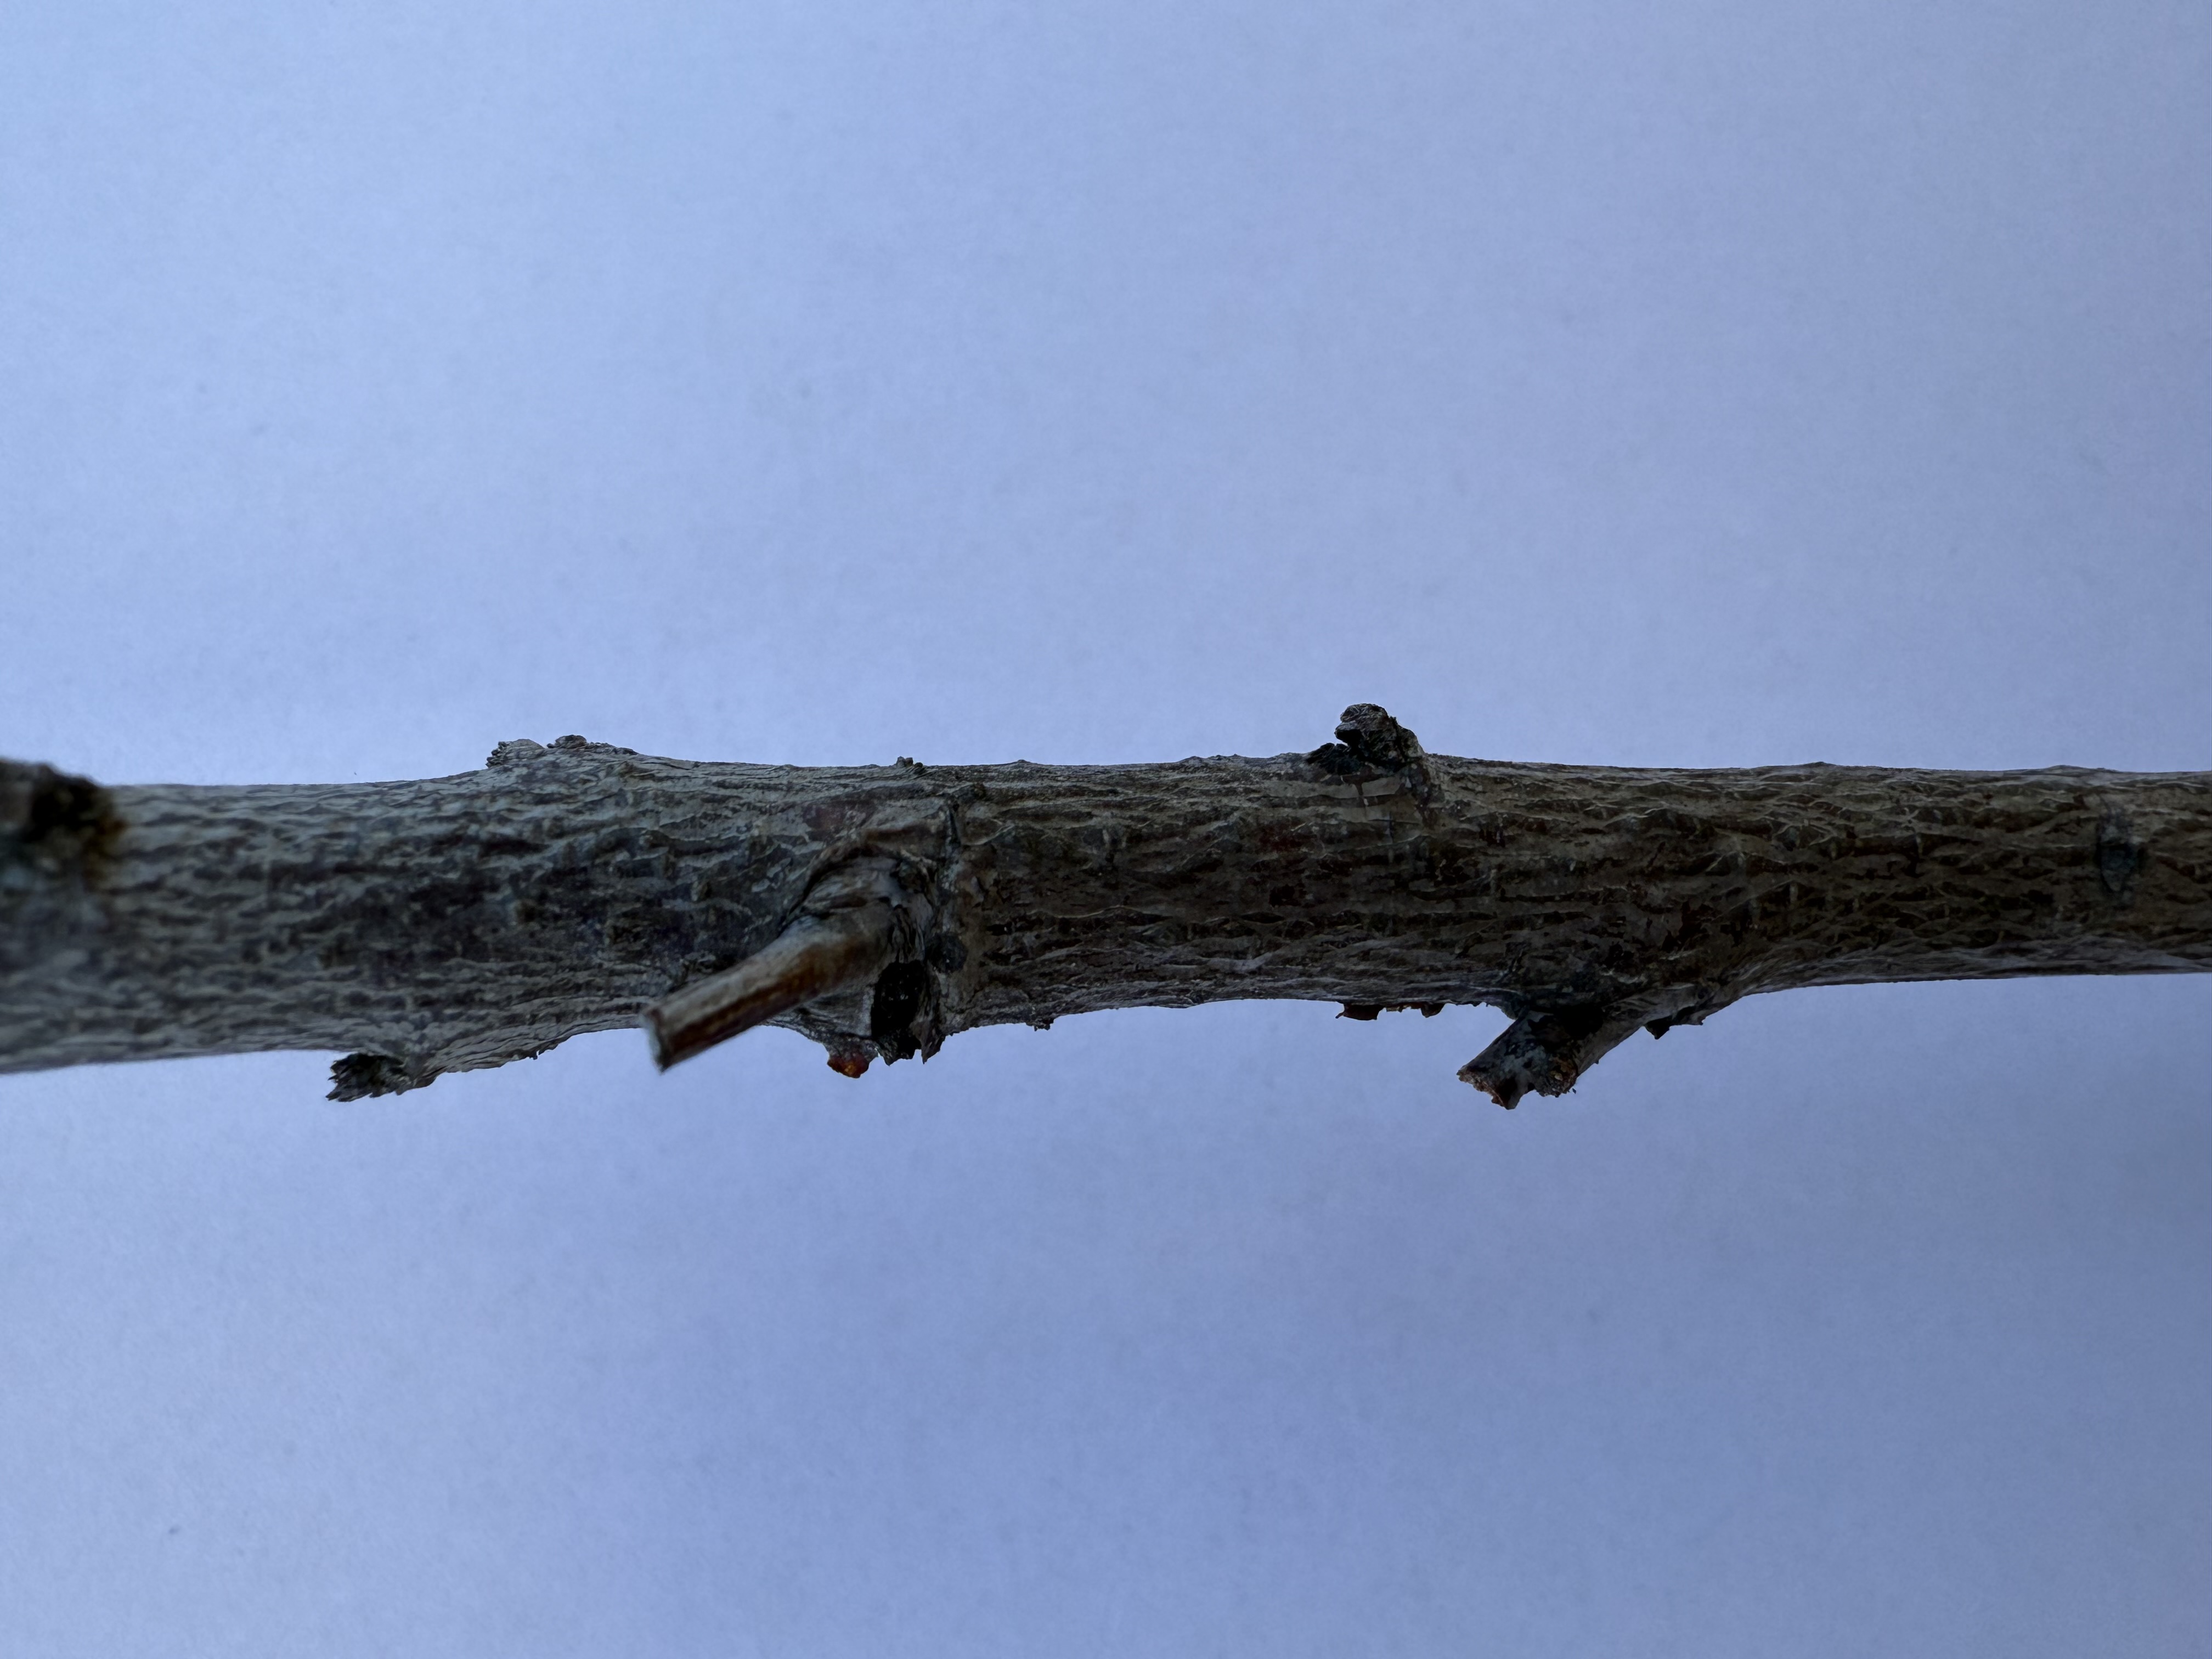
Variety: Fortune Plum